Describe the emotion expressed in this image:  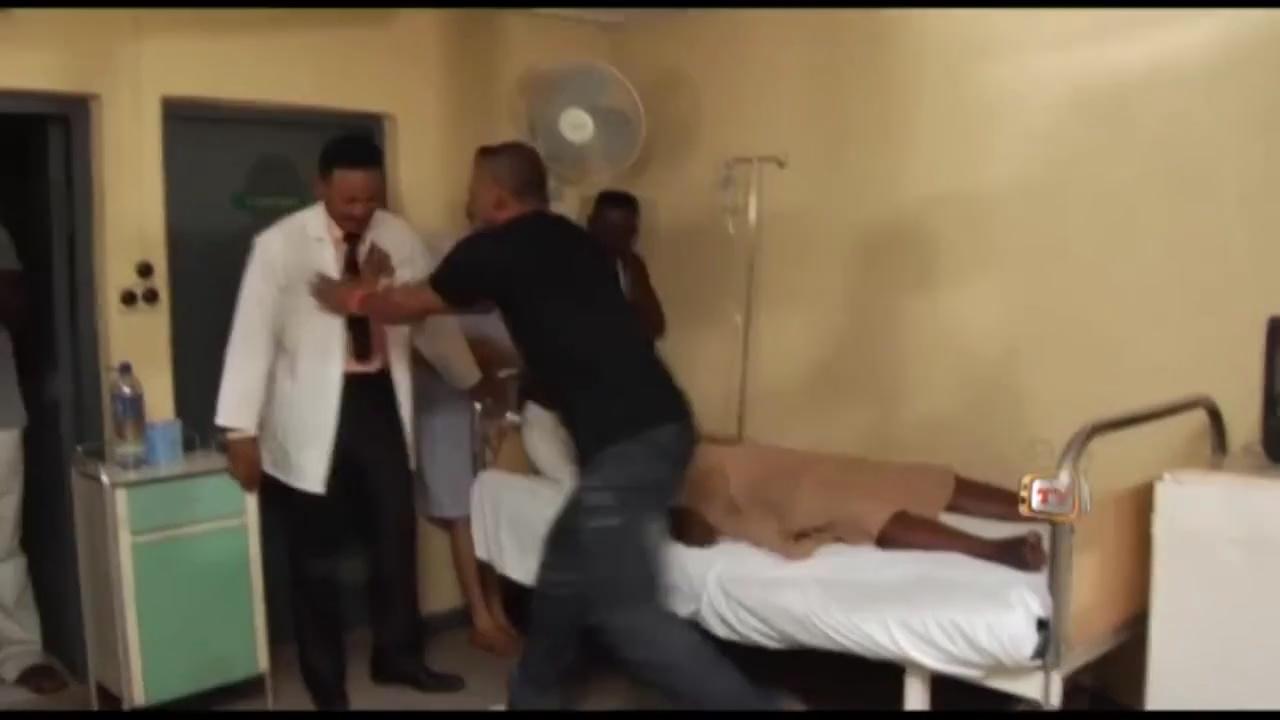
This person displays Suffering, valence and arousal with low intensity.